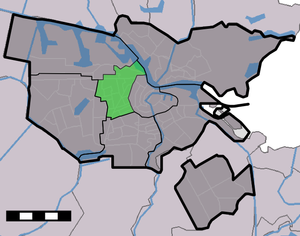
Amsterdam-West est l'une des huit divisions administratives de la ville d'Amsterdam. Elle a été créée sous sa forme actuelle en 2010 à la suite du regroupement des quartiers de Oud-West, Westerpark, De Baarsjes et Bos en Lommer. En termes de localisation, Amsterdam-West se trouve à l'ouest de la ceinture de canaux. La dénomination Amsterdam West englobe essentiellement la partie de la ville d'Amsterdam située a l'ouest du Singel et datant d'avant la Seconde Guerre mondiale. Le développement de ce quartier a commencé dans le dernier quart du XVIIIᵉ siècle avec les quartiers de Spaarndammerbuurt, Zeeheldenbuurt, Staatsliedenbuurt, Frederik Hendrikbuurt, Kinkerbuurt et d'Overtoom.